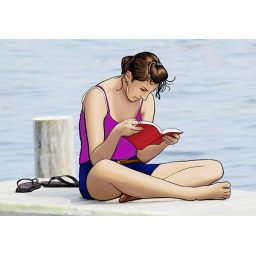
Illustration of a girl involved in a book